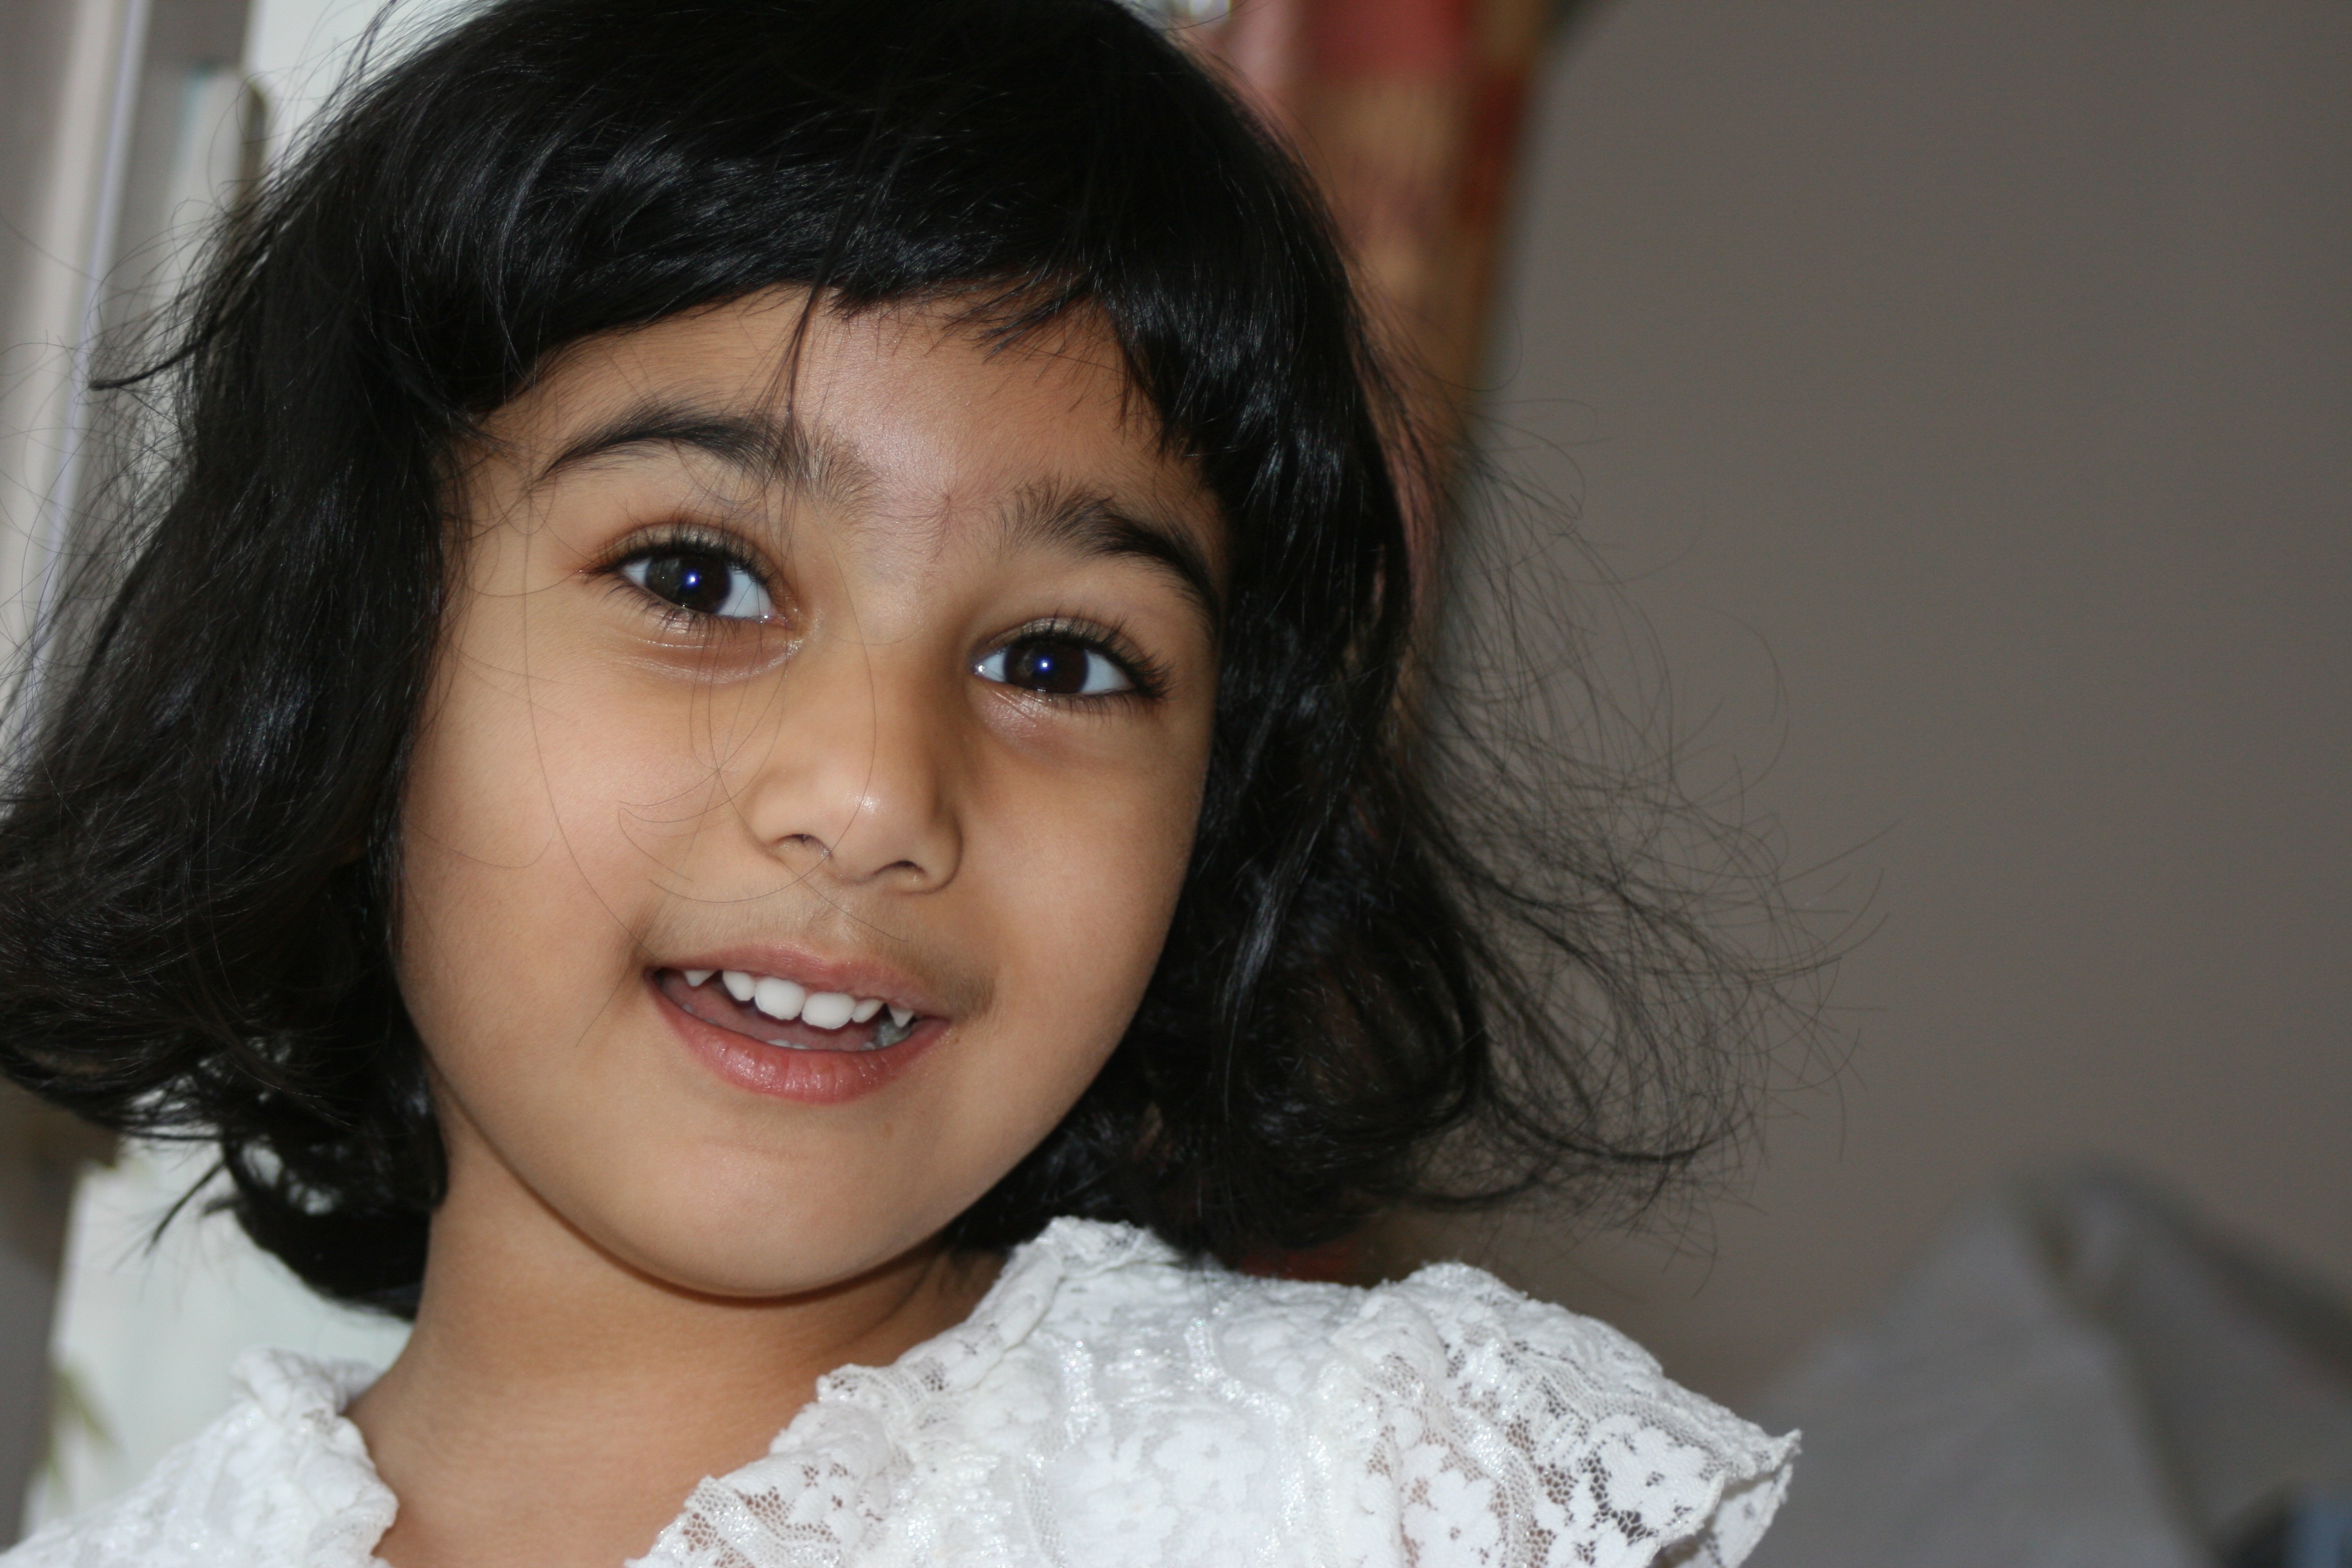
person, girl, hair, singer, portrait, model, young, child, facial expression, lip, hairstyle, smile, mouth, long hair, close up, human body, black hair, face, nose, happy, eye, head, skin, beauty, organ, surprise, abdomen, photo shoot, brown hair, portrait photography